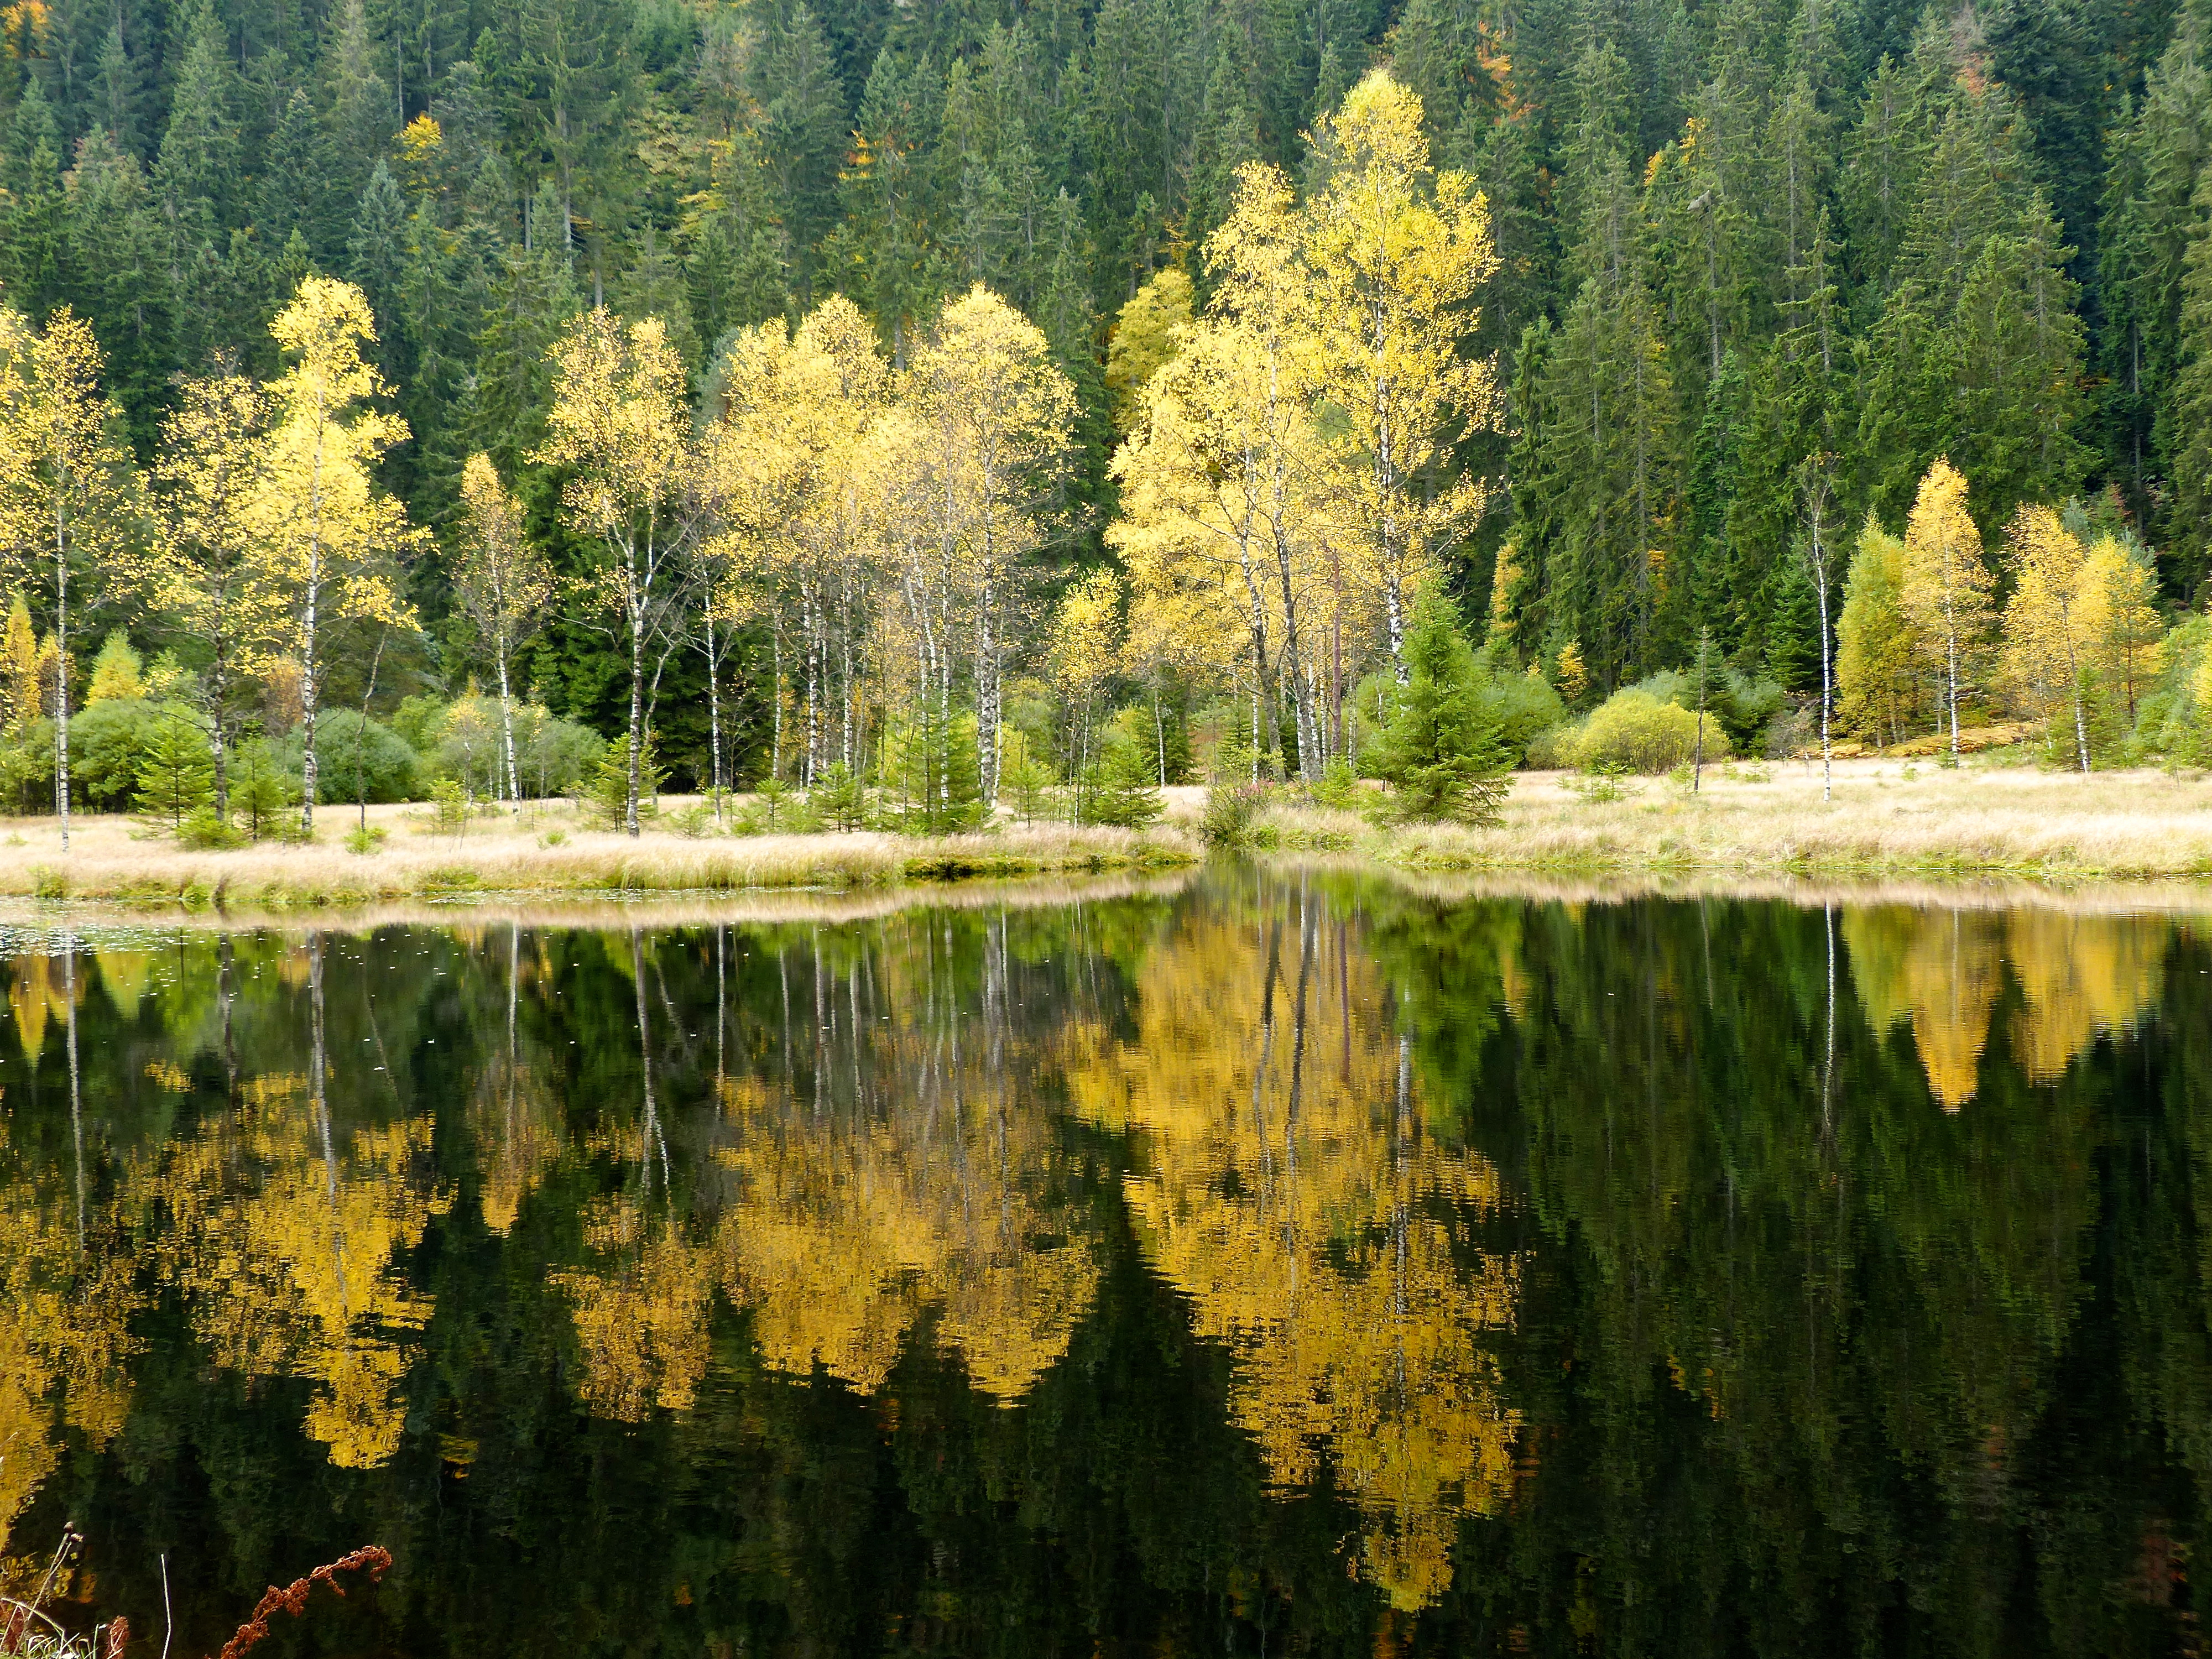
landscape, tree, nature, forest, wilderness, meadow, leaf, fall, flower, lake, river, travel, pond, foliage, europe, reflection, autumn, black, season, trees, leaves, germany, woodland, habitat, changing, larch, ecosystem, baiersbronn, ellbach, ellbachsee, biome, natural environment, woody plant, temperate broadleaf and mixed forest, temperate coniferous forest